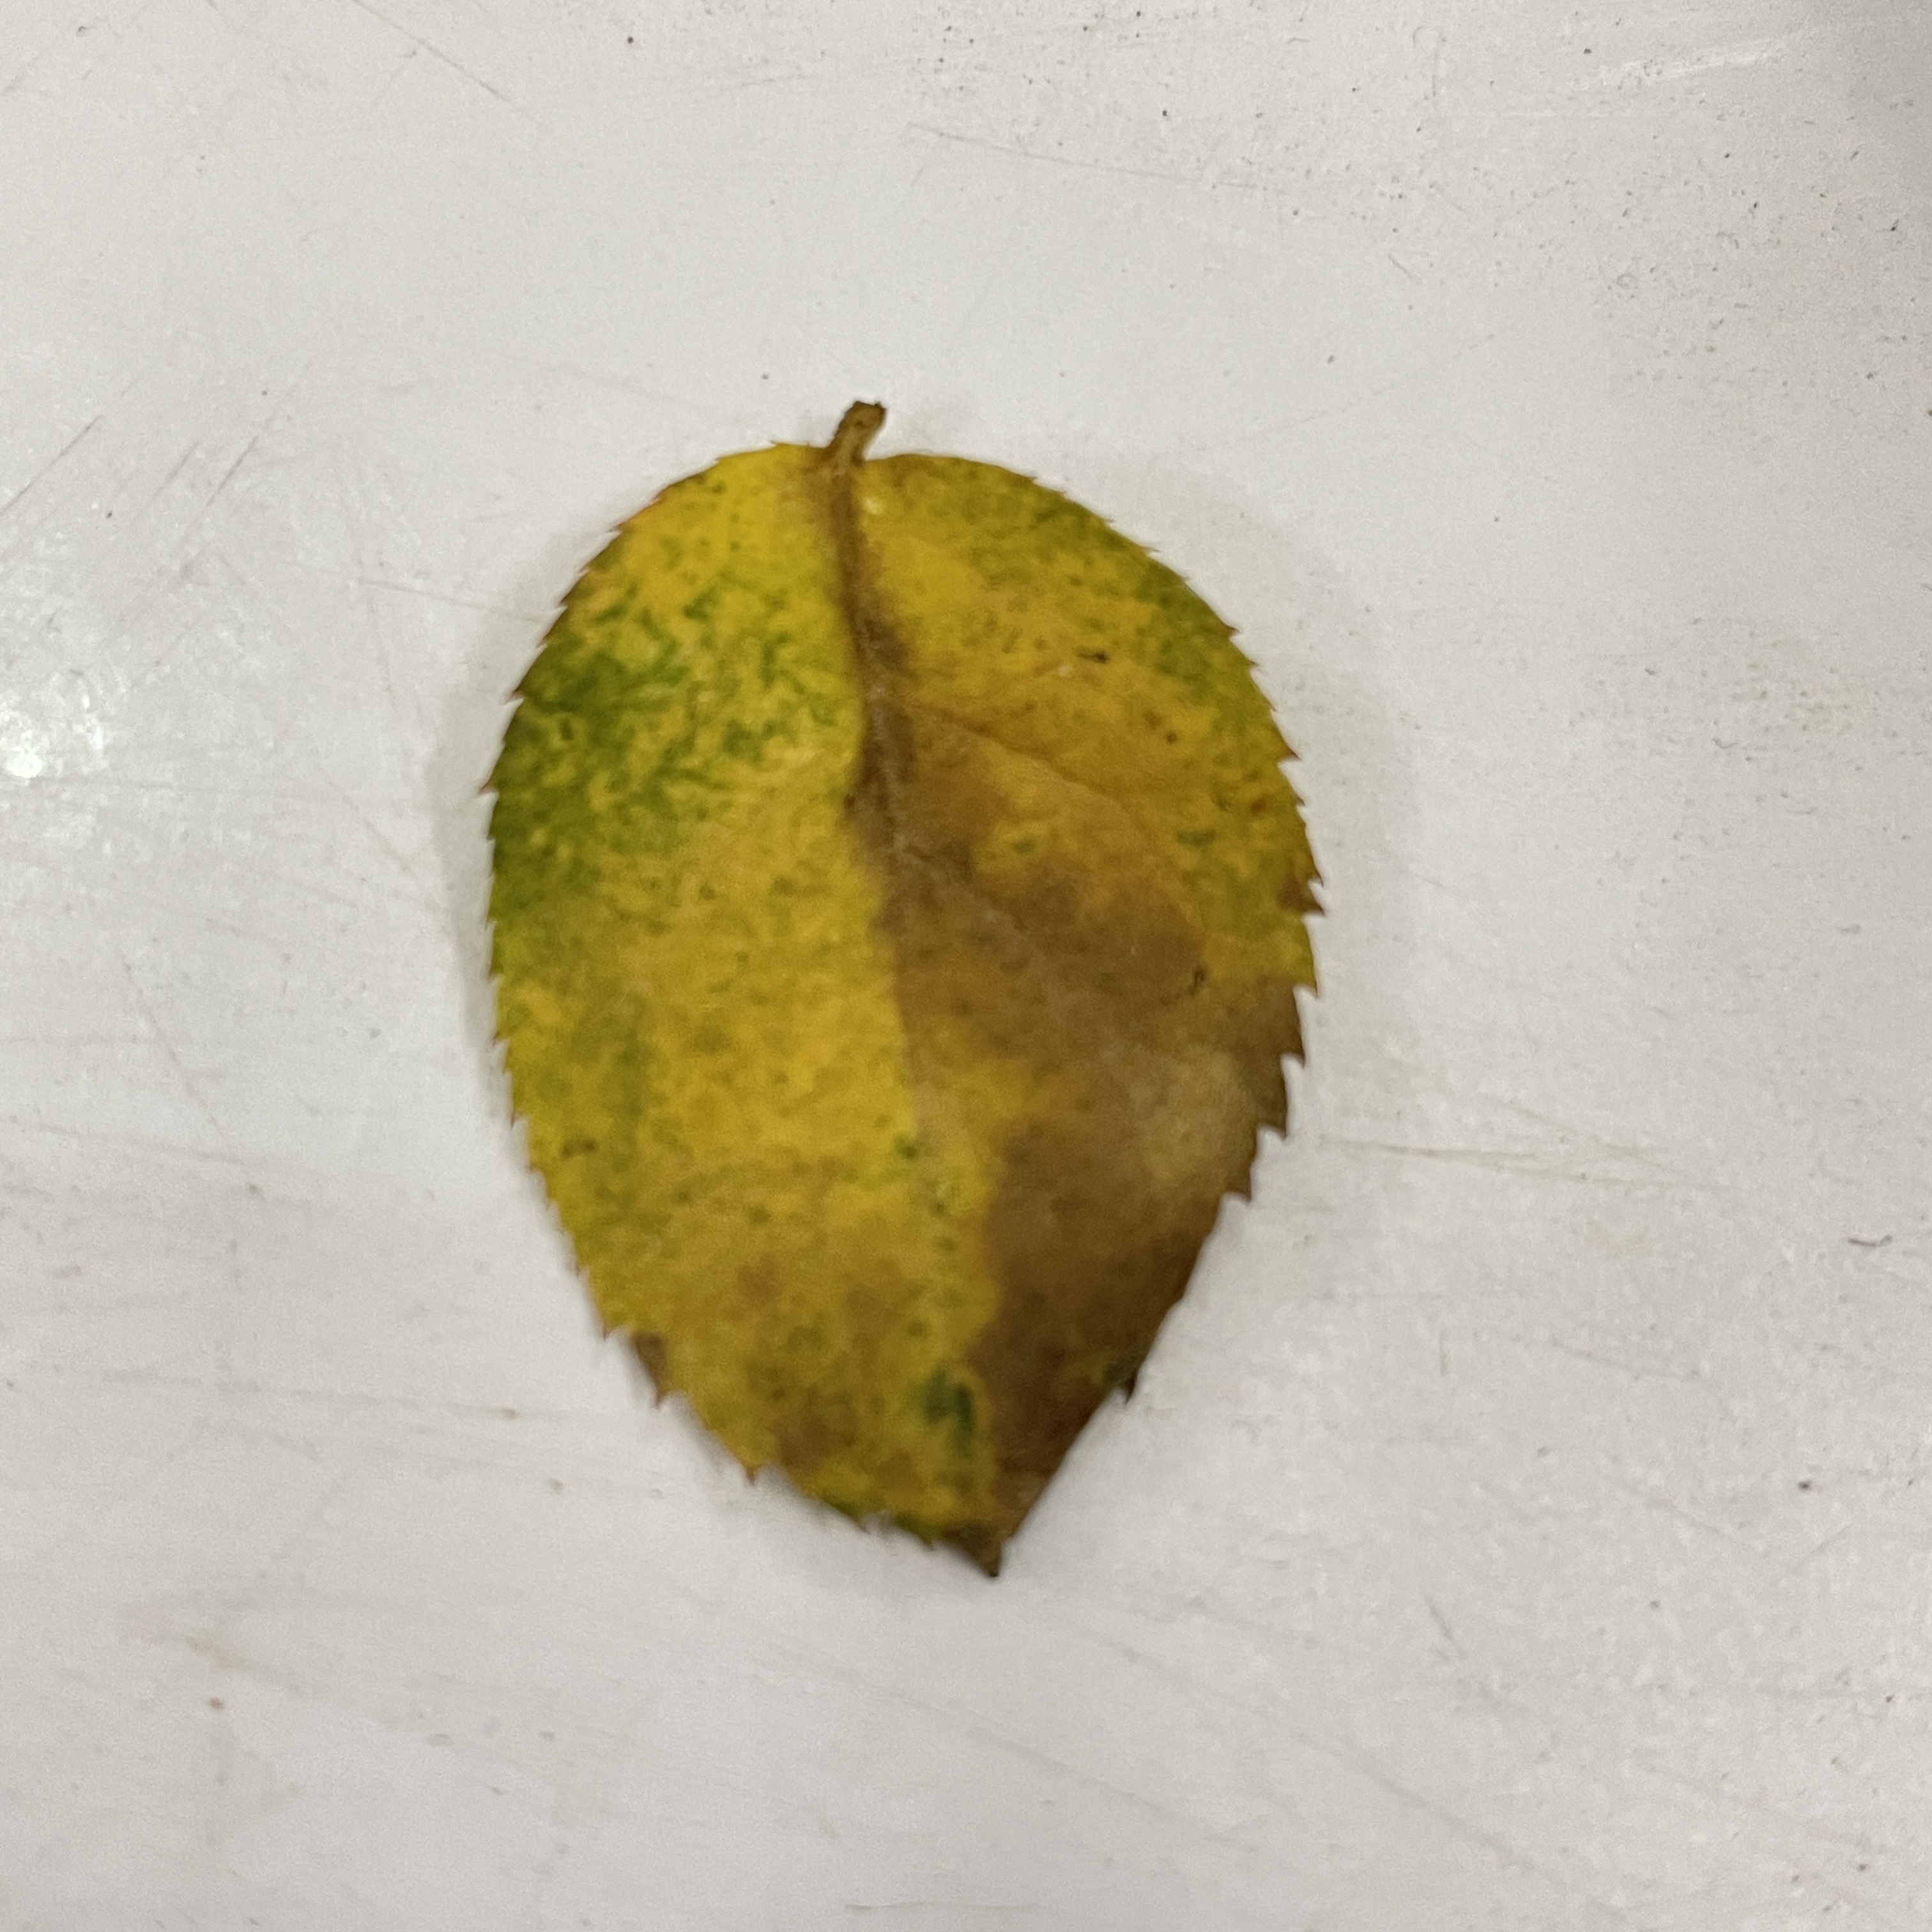
Label: Black Spot